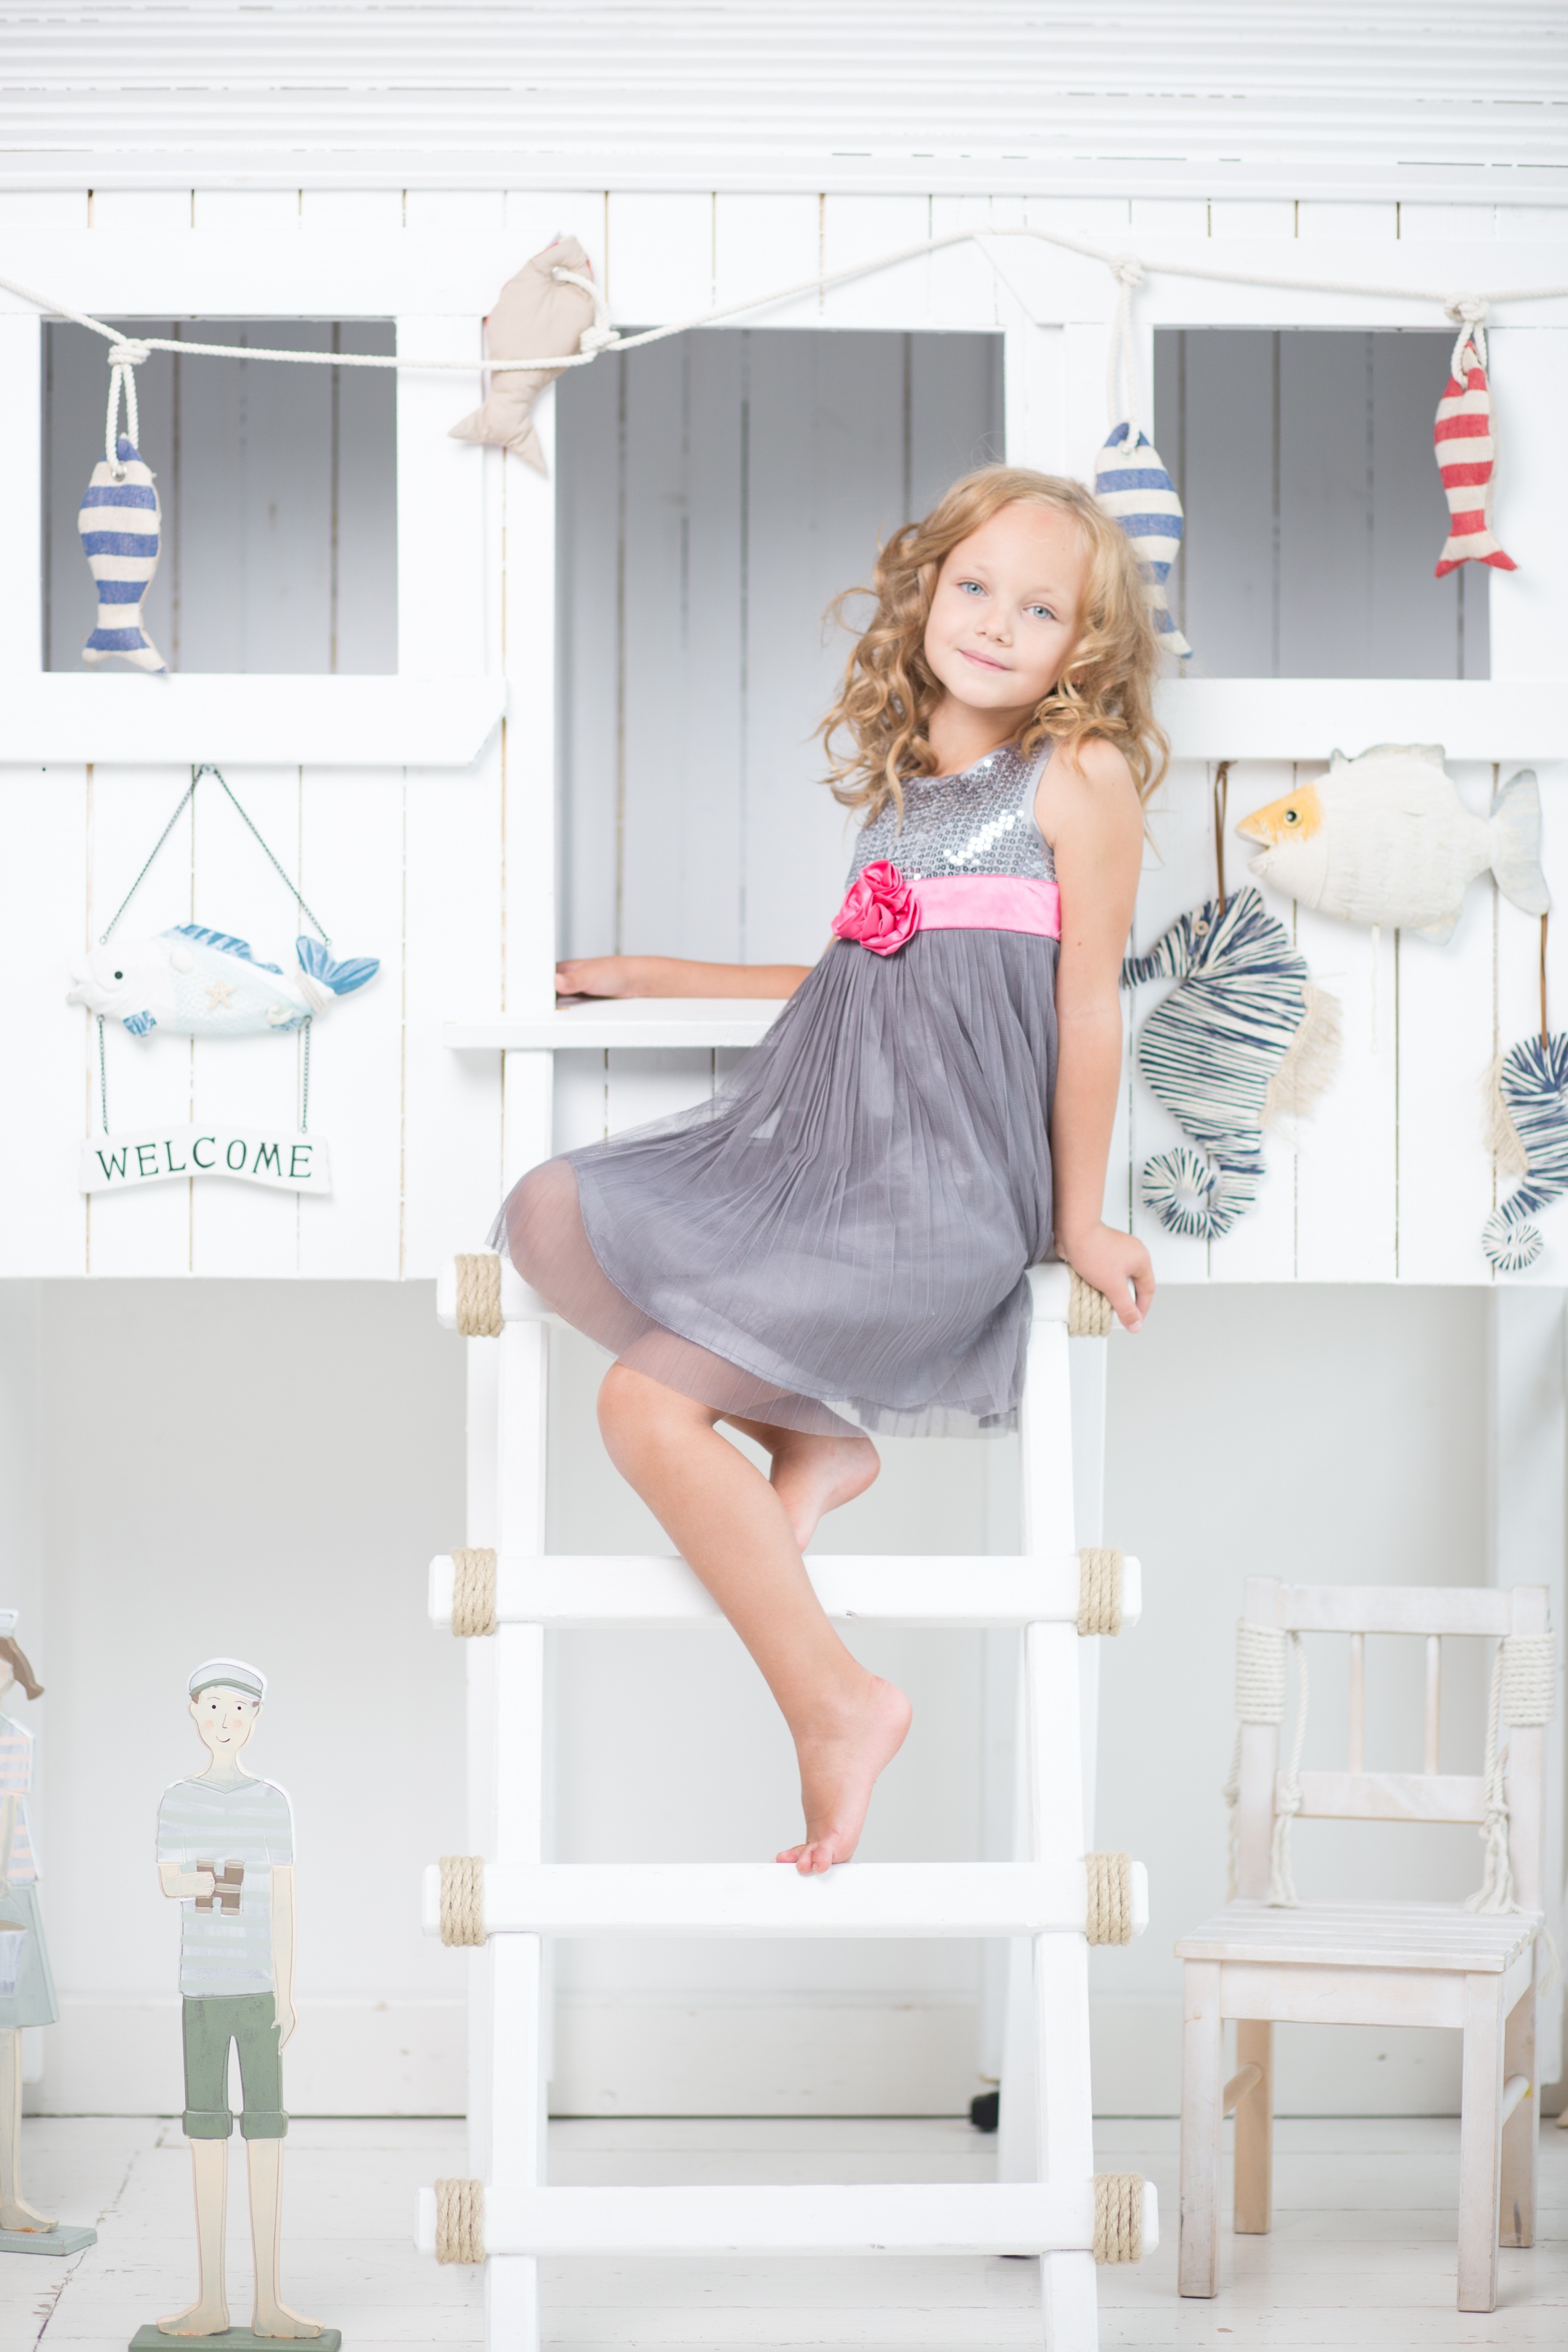
person, light, people, girl, woman, hair, white, interior, window, kid, home, cute, female, leg, portrait, young, spring, sitting, small, child, human, clothing, furniture, room, garden, pink, lifestyle, bedroom, baby, childhood, hairstyle, ladder, smiling, cheerful, living, family, indoors, one, dress, happy, happiness, little, beauty, beautiful, pretty, adorable, casual, attractive, photo shoot